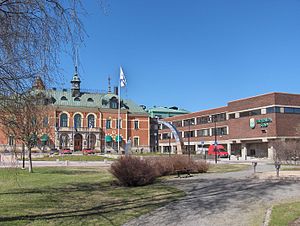
Haparanda kommun
Haparanda kommun, også Haparanda stad, er en svensk kommune i Norrbotten i Norrbottens län. Kommunen grænser op til Finland. Hovedbyen Haparanda ligger der hvor Torne River møder det nordlige Bay.